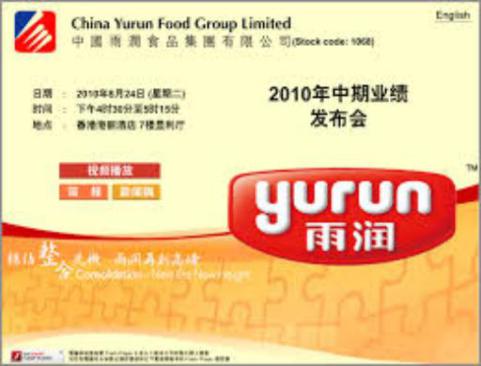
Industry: Food